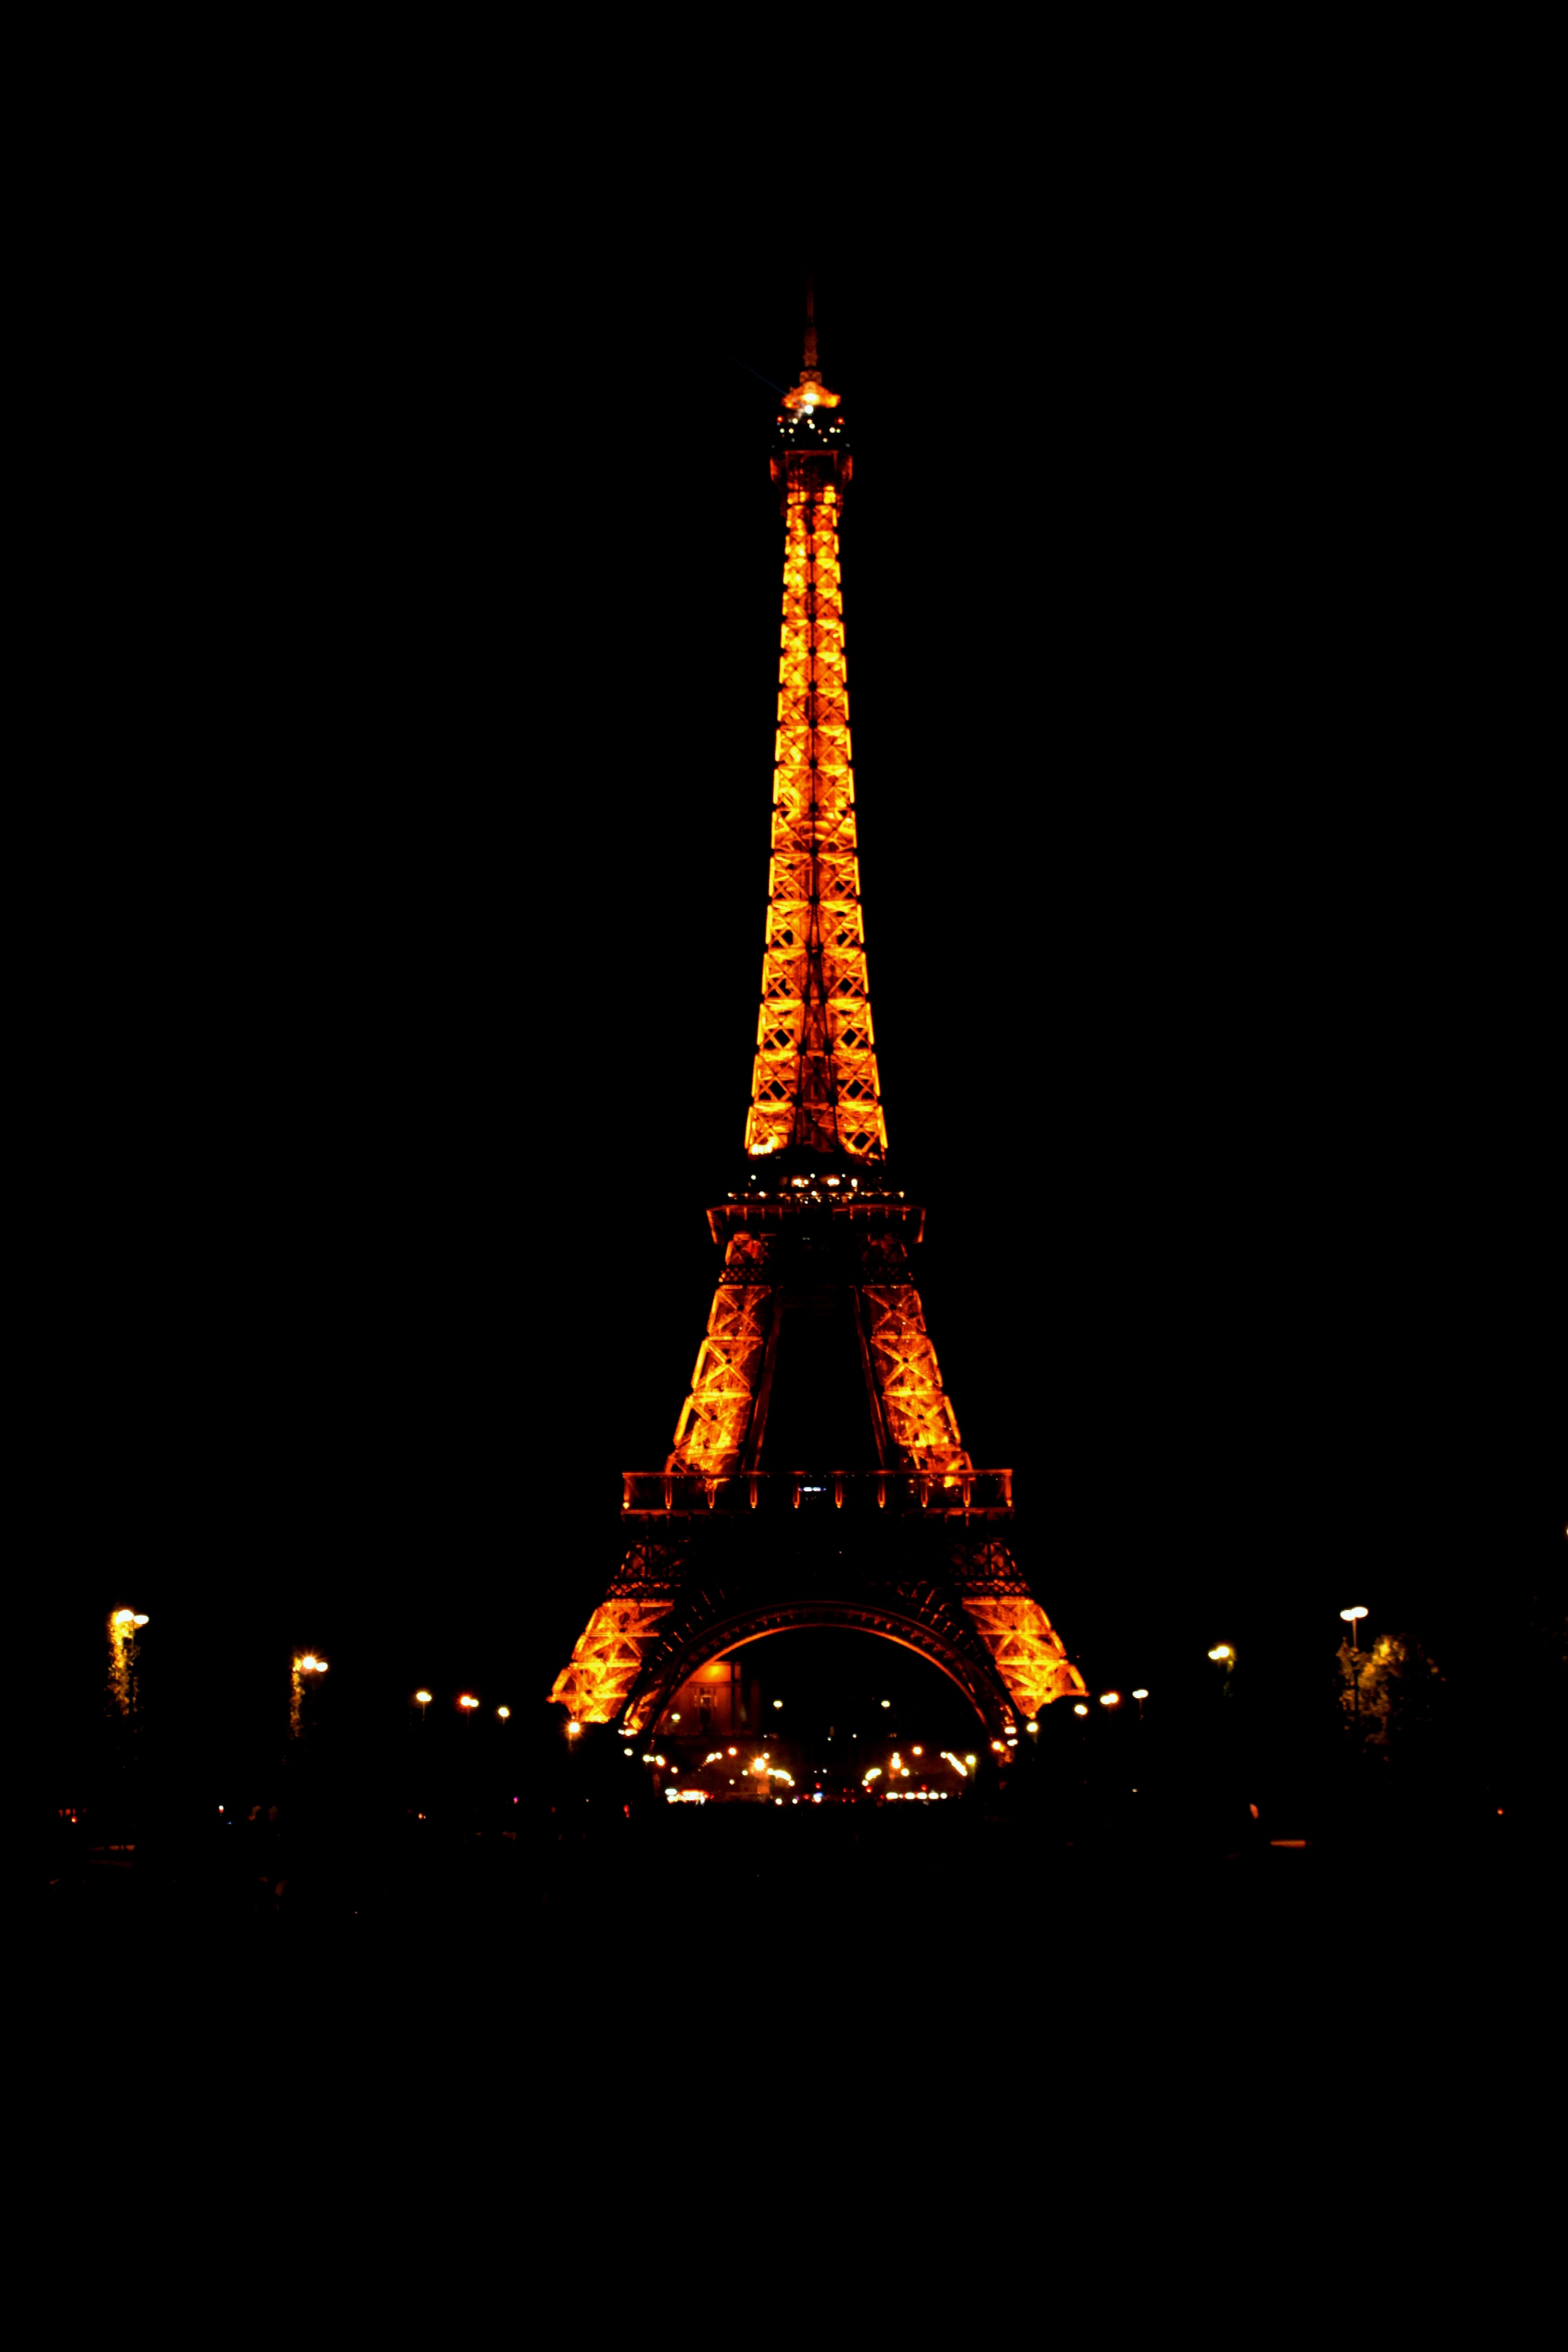
landmark, tower, night, fire, midnight, heat, geological phenomenon, national historic landmark